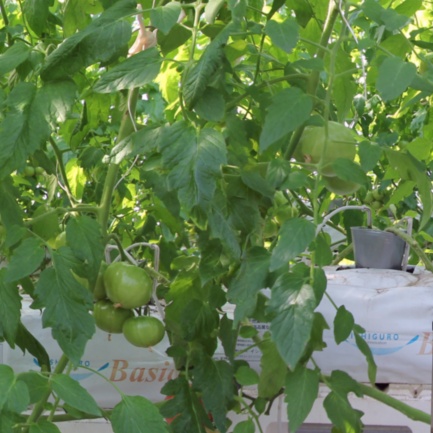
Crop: tomato